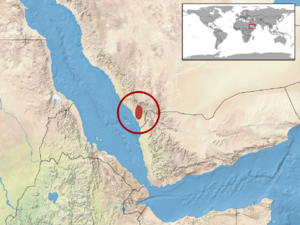
Chalcides levitoni est une espèce de sauriens de la famille des Scincidae.